County Route 547 (New Jersey)

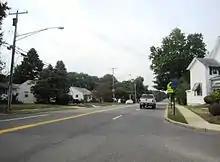
Looking south from CR 547's westernmost intersection with Route 71 (currently signed as its northern terminus)

CR 547 begins at an intersection with Route 70 in Lakehurst, Ocean County, heading northeast on two-lane undivided Ridgeway Road. Immediately after beginning, the route crosses the Manasquan Brook into Manchester and turns north on South Hope Chapel Road, running through forested areas of the Pine Barrens to the east of the Lakehurst Maxfield Field naval station. CR 547 is briefly a four-lane divided highway as it passes an entrance to the naval station before narrowing back to a two-lane undivided road and entering more dense forests as it comes to the intersection of Ridgeway Road (CR 571). From this point, the route continues as South Hope Chapel Road before continuing into Jackson, running northeast through more woods with occasional development, crossing an abandoned railroad right-of-way before turning north and intersecting with Whitesville Road (CR 527) near homes and businesses. Past this intersection, CR 547 continues north through wooded areas of residences before coming to an intersection with East Veterans Highway (CR 528) near businesses.